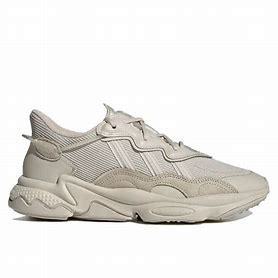
Brand: adidas
Model: originals Adidas Originals Ozweego